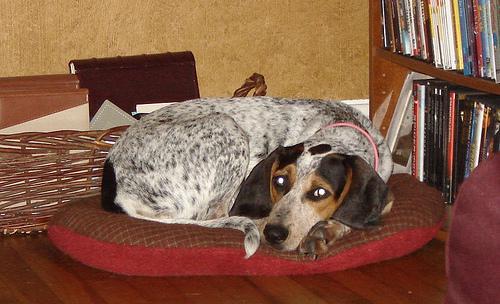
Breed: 217-n000050-bluetick